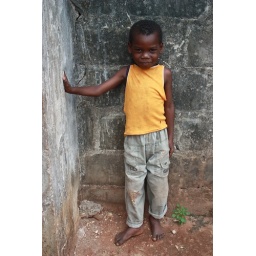
halloween and around town, fish market, door 021.jpgedit